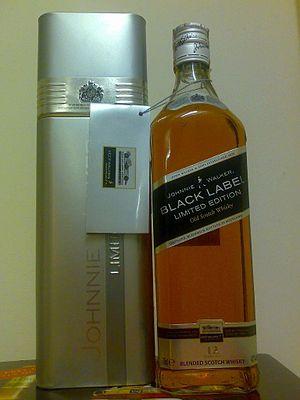
Johnnie Walker est une marque de scotch de type blended mondialement connue. Elle appartient au groupe Diageo.